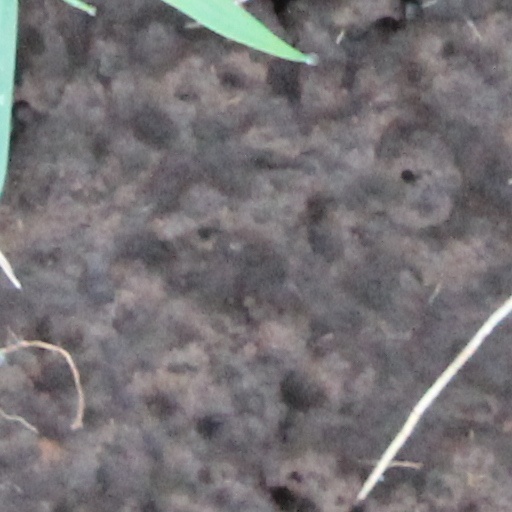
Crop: wheat